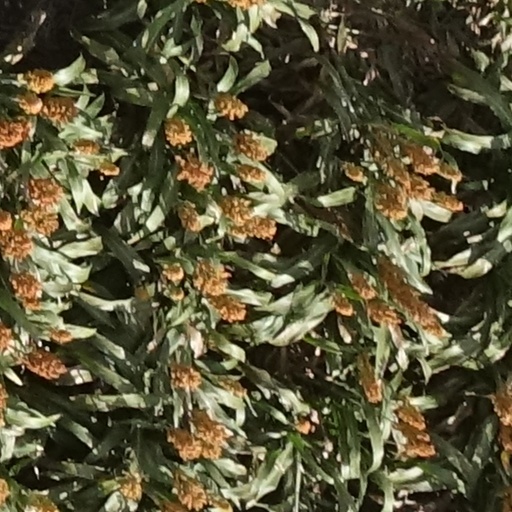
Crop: sorghum